Robert Weryk

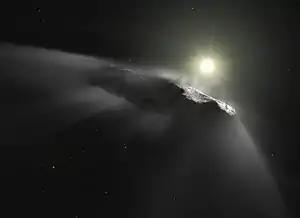
Artist’s impression of the interstellar object ʻOumuamua.

Robert J. Weryk (born 1981) is a Canadian physicist and astronomer. He currently works at the University of Hawaiʻi at Mānoa, where he discovered the first known interstellar object, ʻOumuamua. He has also published numerous articles on meteors and other astronomical topics.